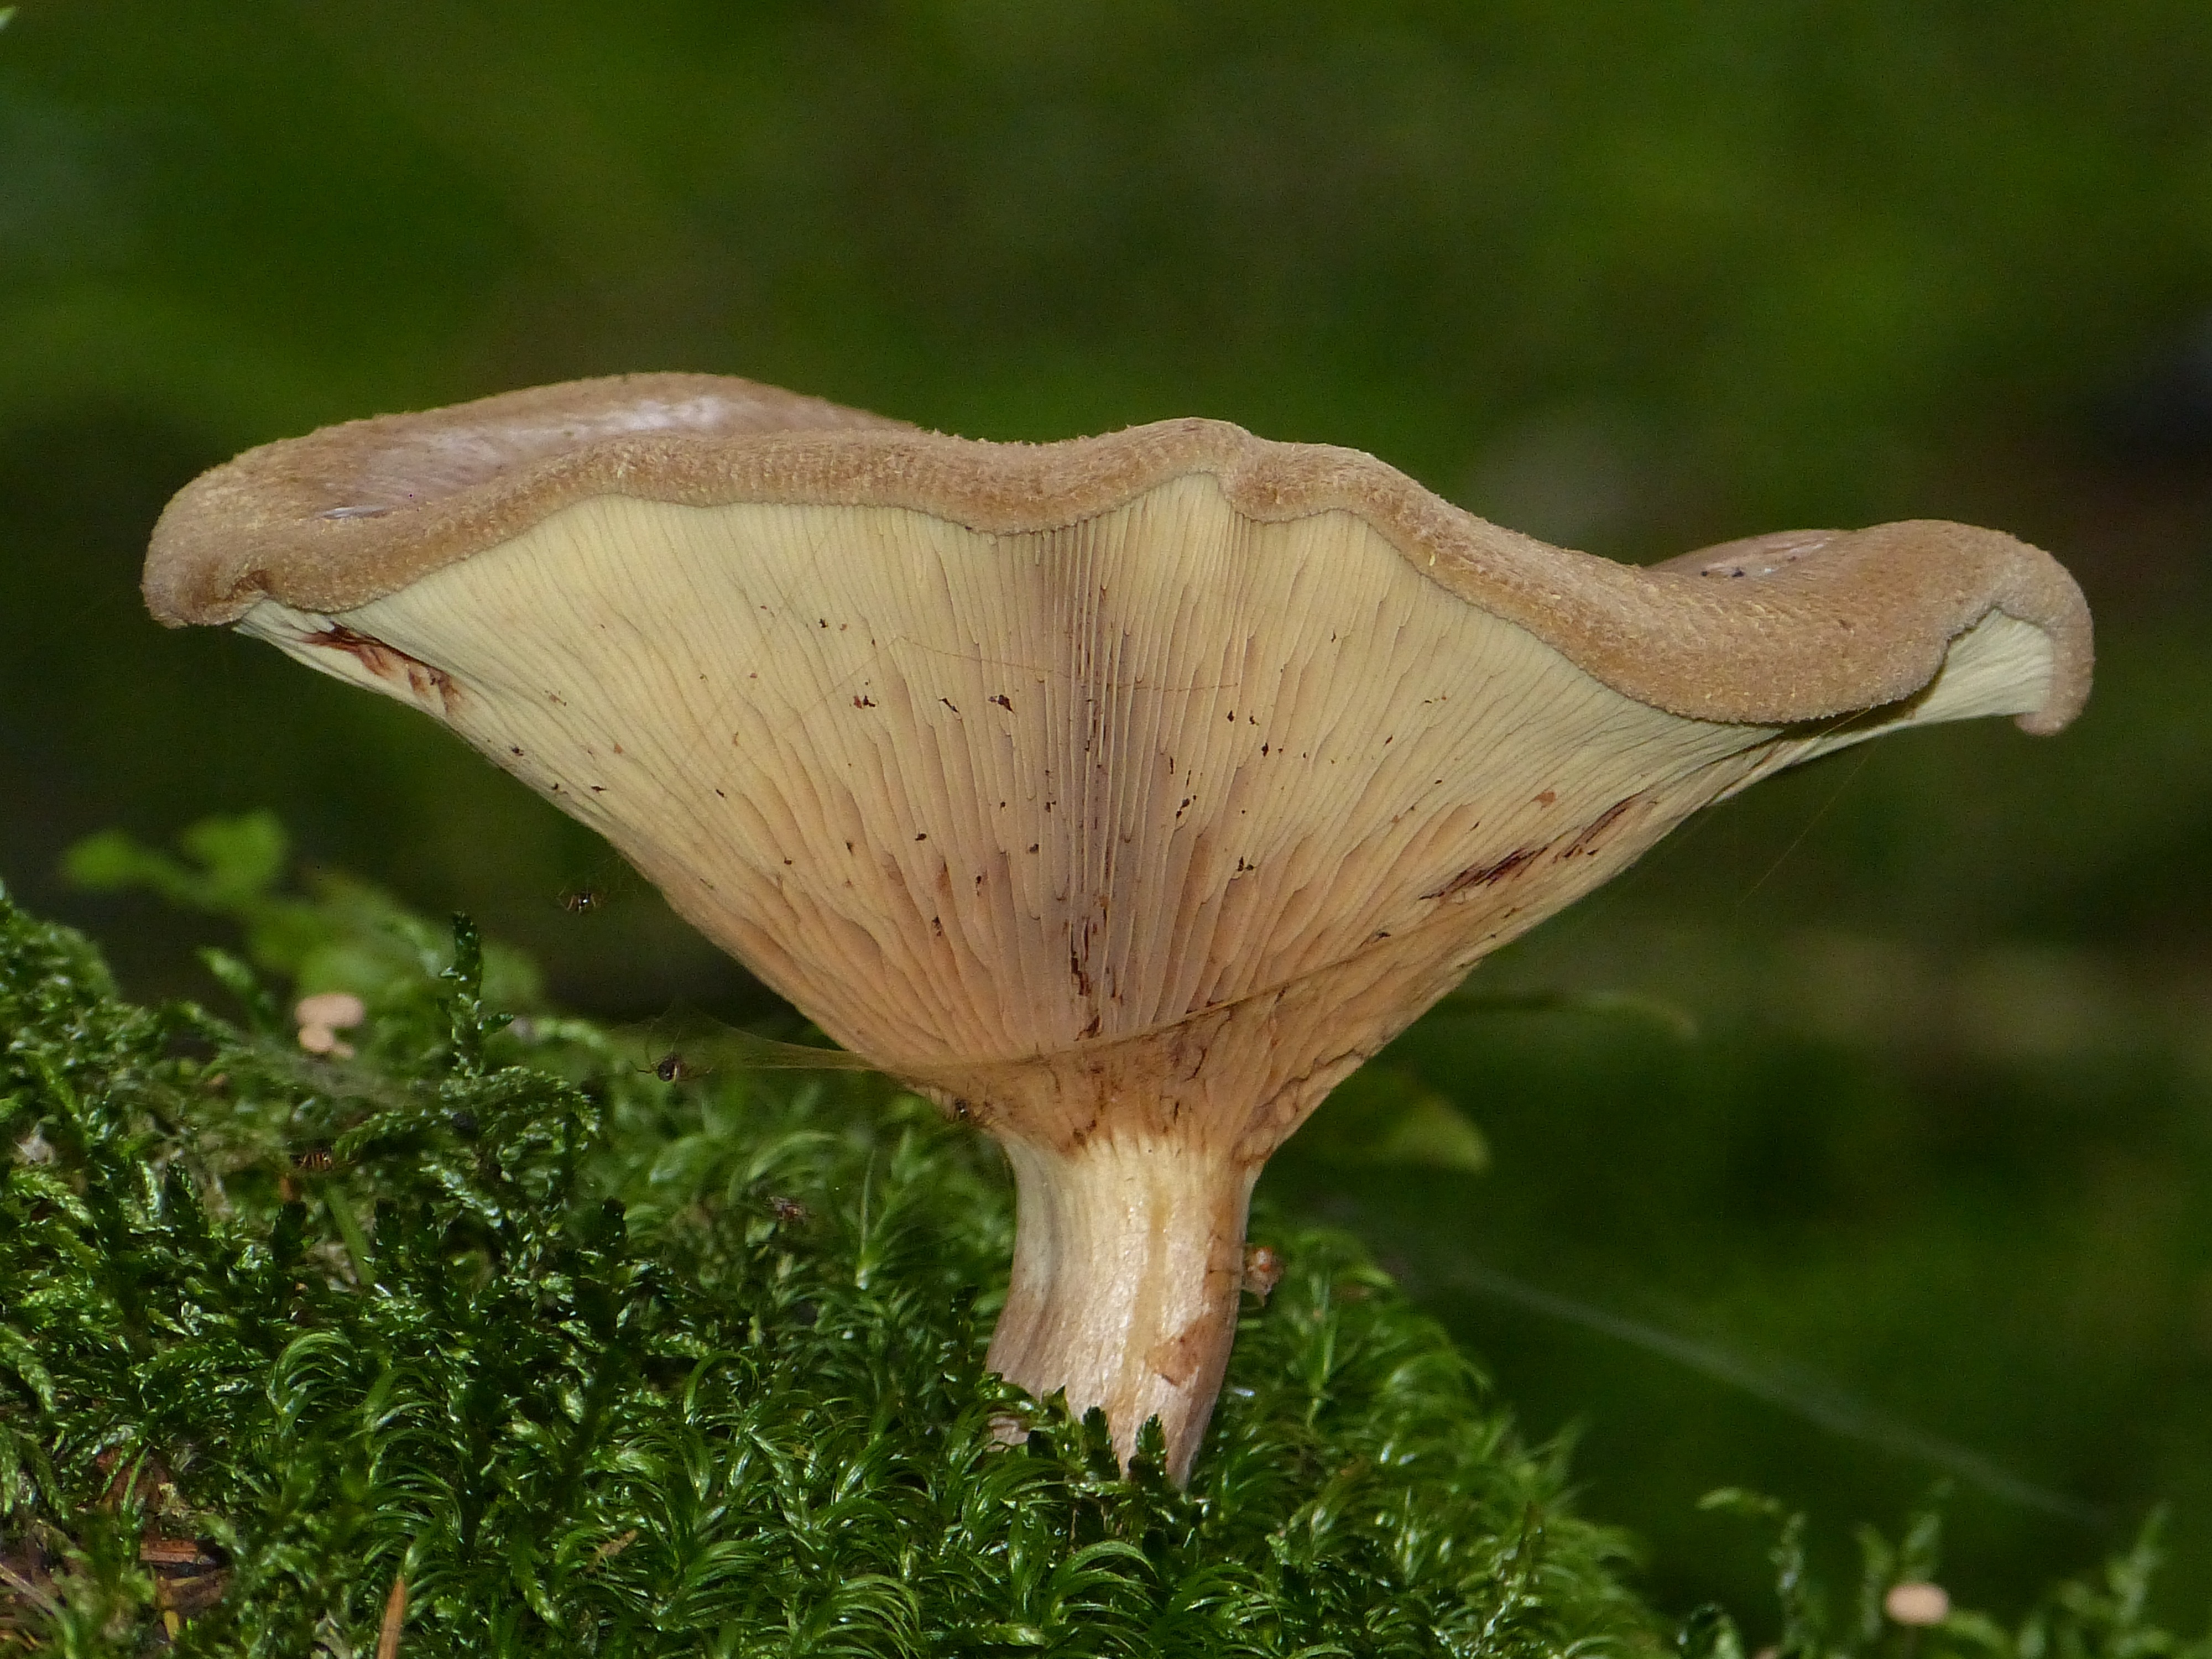
nature, forest, grass, leaf, flower, moss, autumn, brown, mushroom, flora, fauna, close up, fungus, bolete, agaricus, macro photography, lamellar, matsutake, oyster mushroom, edible mushroom, plant stem, medicinal mushroom, agaricomycetes, agaricaceae, champignon mushroom, penny bun, pleurotus eryngii